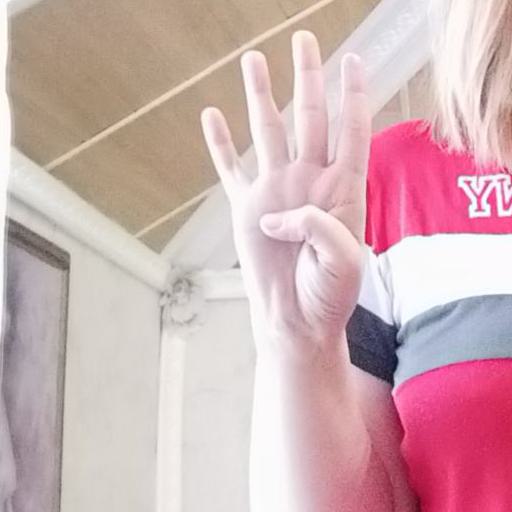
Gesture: four